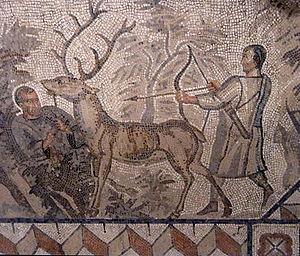
Mosaïque de Lillebonne - détail
La grande mosaïque de Lillebonne est une mosaïque d’époque romaine, trouvée en 1870 à Lillebonne, ancienne Juliobona. Lors de sa découverte, elle mesurait 8,56 m sur 6,80 m. On estime qu'elle date de la fin du IIIᵉ ou du IVᵉ siècle apr. J.-C., même si la datation ne peut être précisée davantage.